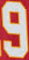
Number: 9